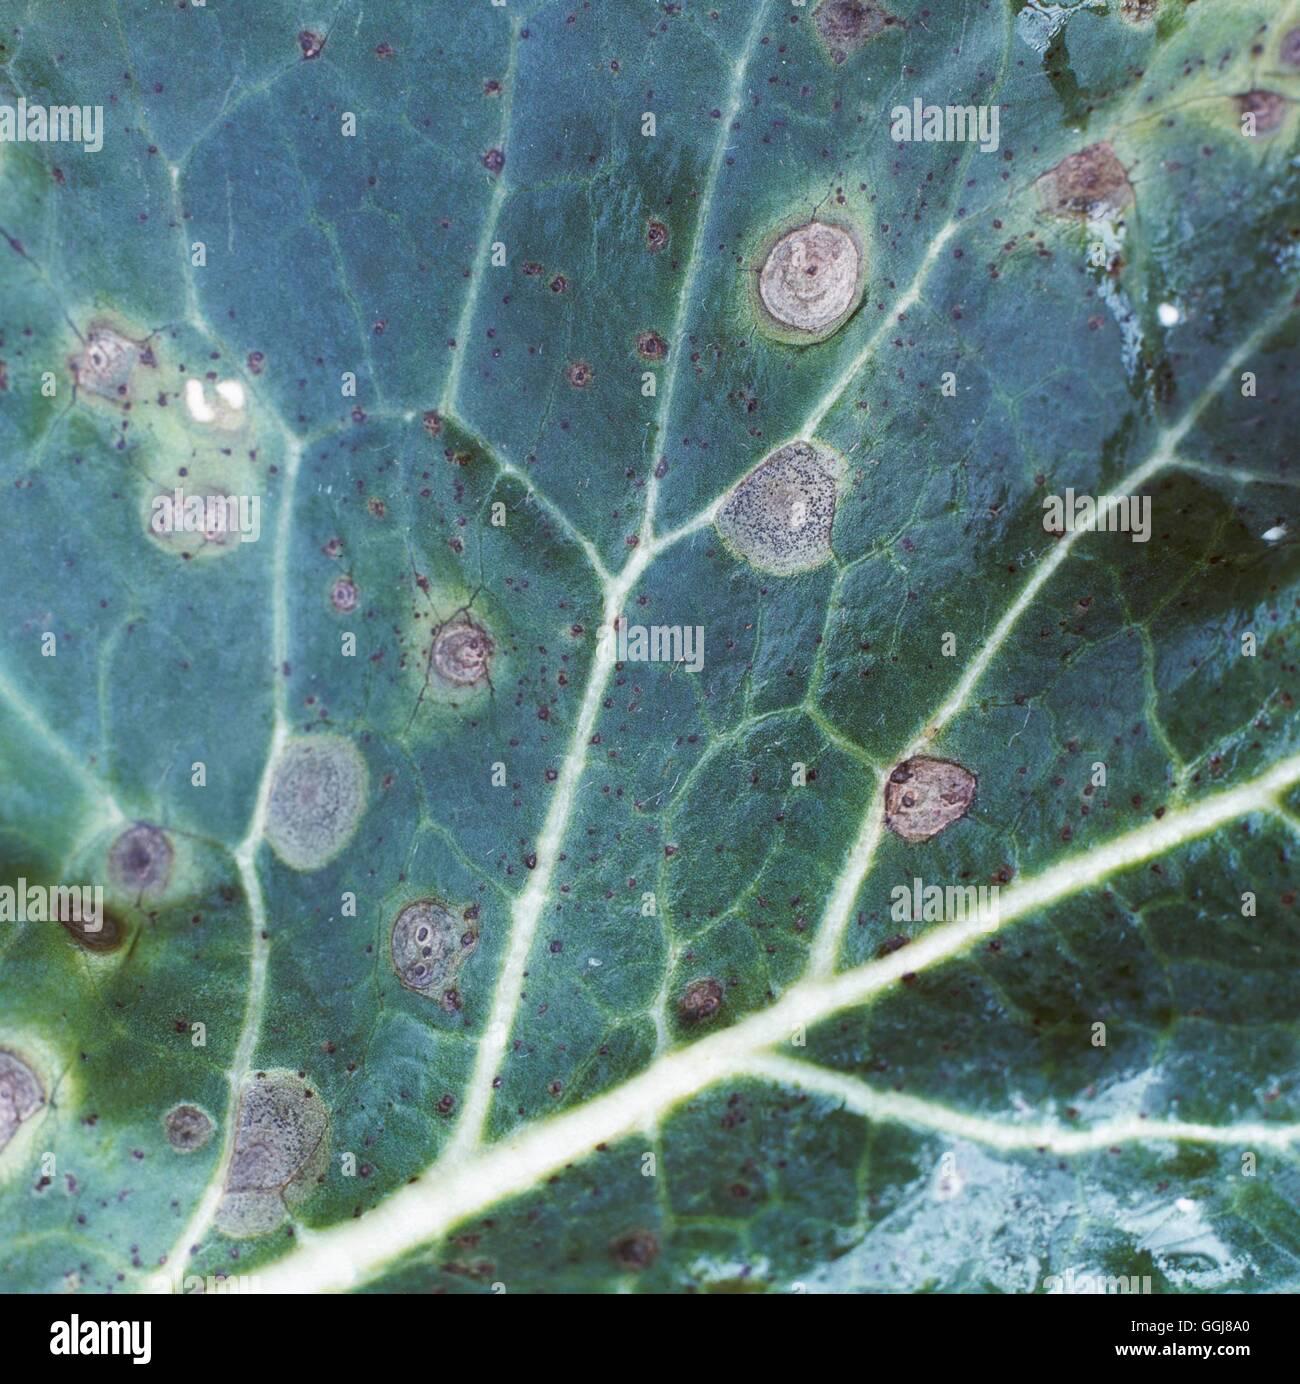
Plant: Broccoli
Disease: broccoli alternaria leaf spot